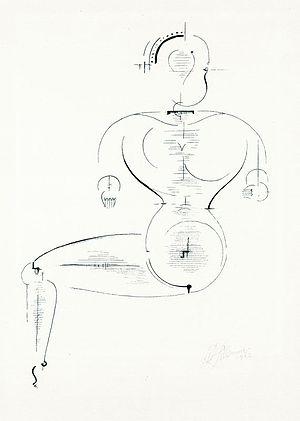
Oskar Schlemmer est un peintre, décorateur de théâtre et scénographe de ballet allemand.